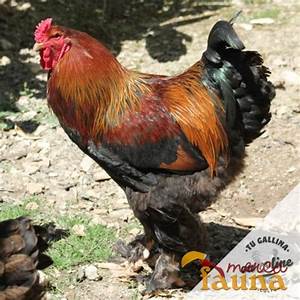
Label: gallina